Kevin Durant

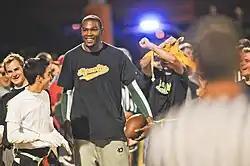
Durant during a flag football game at Oklahoma State University in 2011

After missing nine games with the strained right calf, Durant returned to action in Game 5 of the 2019 NBA Finals against Toronto, and scored 11 points in the first quarter. However, he was lost for the game two minutes into the second quarter when trying to drive by former teammate Serge Ibaka and suffered an Achilles tendon injury, falling and grabbing his lower right calf. Durant limped off the court and was helped to the locker room. The Warriors won the game 106–105 to cut the Raptors' series lead to 3–2. However, the Warriors went on to lose Game 6 by a score of 114–110, ending their quest for a three-peat.